Arthur Charles Fox-Davies

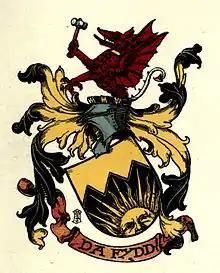
Fox-Davies's arms, as illustrated in his "Complete Guide to Heraldry"

Arthur Charles Davies (known as Charlie) was born in Bristol, the second son of Thomas Edmond Davies (1839–1908) and his wife Maria Jane Fox, the daughter and co-heiress of alderman John Fox, JP. Fox-Davies was brought up from the early 1880s at Coalbrookdale in Shropshire, where his father worked for the Coalbrookdale Iron Company and had a house called "Paradise" which became his home in much of his adult life; his grandfather, Charles Davies of Cardigan in Wales, had been an ironmonger. He added his mother's maiden name to his own by deed poll on his nineteenth birthday in 1890, thereby changing his surname from Davies to Fox-Davies. In 1894, his father took the same course for himself and the rest of the family.